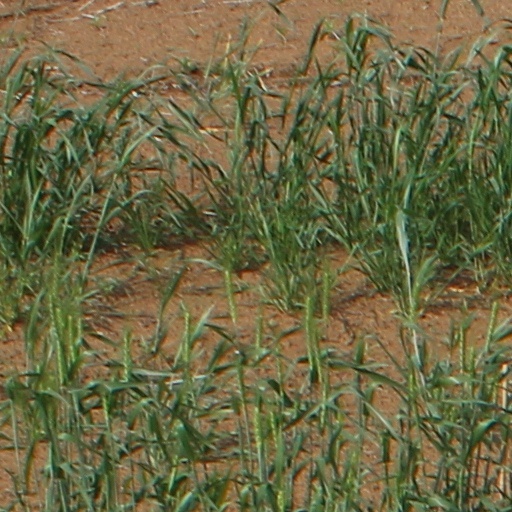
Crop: wheat